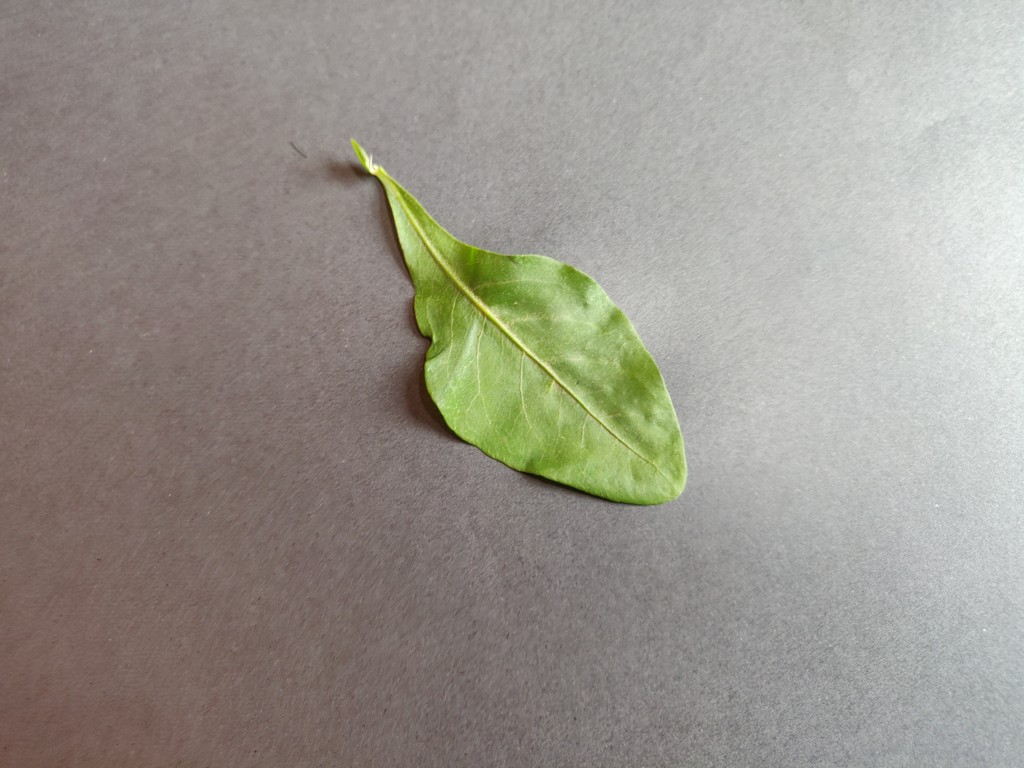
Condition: Healthy
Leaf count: single
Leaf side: front